Tonbridge Half Marathon

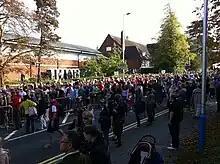
Masses at the Start

The Tonbridge Half Marathon is an English annual road running event that was introduced on 25 September 2011. Organised by the Tonbridge Lions Club and Tonbridge Rotary Club, it attracted over 800 runners in its inaugural event.